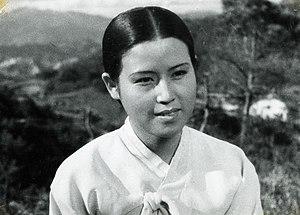
Choi Eun-hee est une actrice sud-coréenne née le 20 novembre 1926 à Gwangju et morte le 16 avril 2018 à Gangseo-gu.